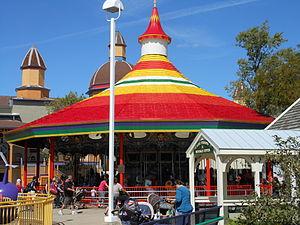
Ces différentes listes sont non exhaustives.
La G.A. Dentzel Carousel Company, connue dans un premier temps sous le nom G.A. Dentzel, Steam and Horsepower Caroussell Builder est un ancien constructeur américain de carrousels qui était basé à Philadelphie, en Pennsylvanie, à la fin du XIXᵉ siècle et au début du XXᵉ siècle. Gustav Dentzel, son fondateur originaire d'Allemagne a immigré aux États-Unis en 1860. Ayant sculpté des carrousels pour son père avant d'immigrer, il ouvre une boutique d'ébénisterie sur l'avenue Germantown à Philadelphie. Il se lasse de l'ébénisterie et décide de s'essayer à la construction d'un petit carrousel portable avec lequel il pourrait voyager à travers le pays. Après avoir constaté l'enthousiasme des gens pour son carrousel, il décide d'y travailler à temps plein à partir de 1867. Il embauche d'autres ébénistes à ses côtés dont d'autres immigrés d'Europe.